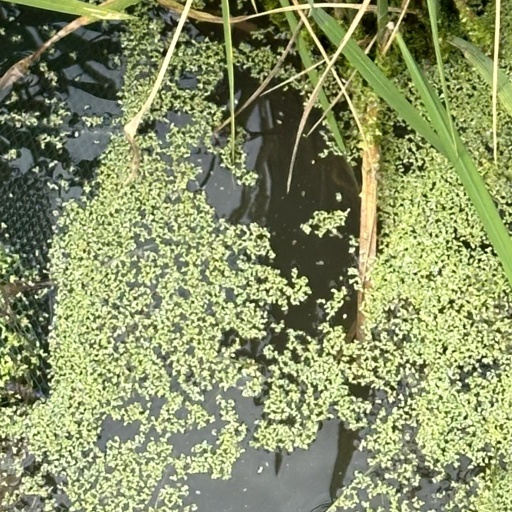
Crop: rice